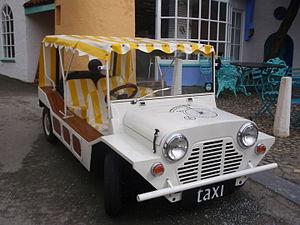
La Mini Moke est un petit pick-up tout-terrain basé sur la Mini, fabriqué originellement par le groupe British Motor Corporation.